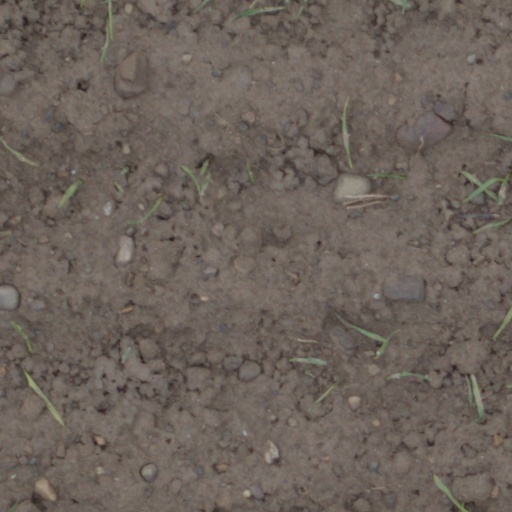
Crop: wheat